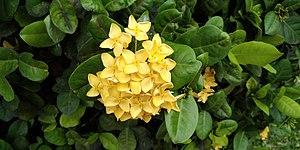
Ixora casei, planté dans le parc de l' Habitation Clément en Martinique.
Ixora casei est une plante de la famille des Rubiaceae originaire des Îles Carolines.